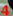
Number: 4